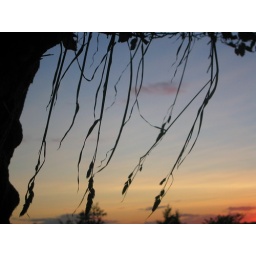
tall grass in tree